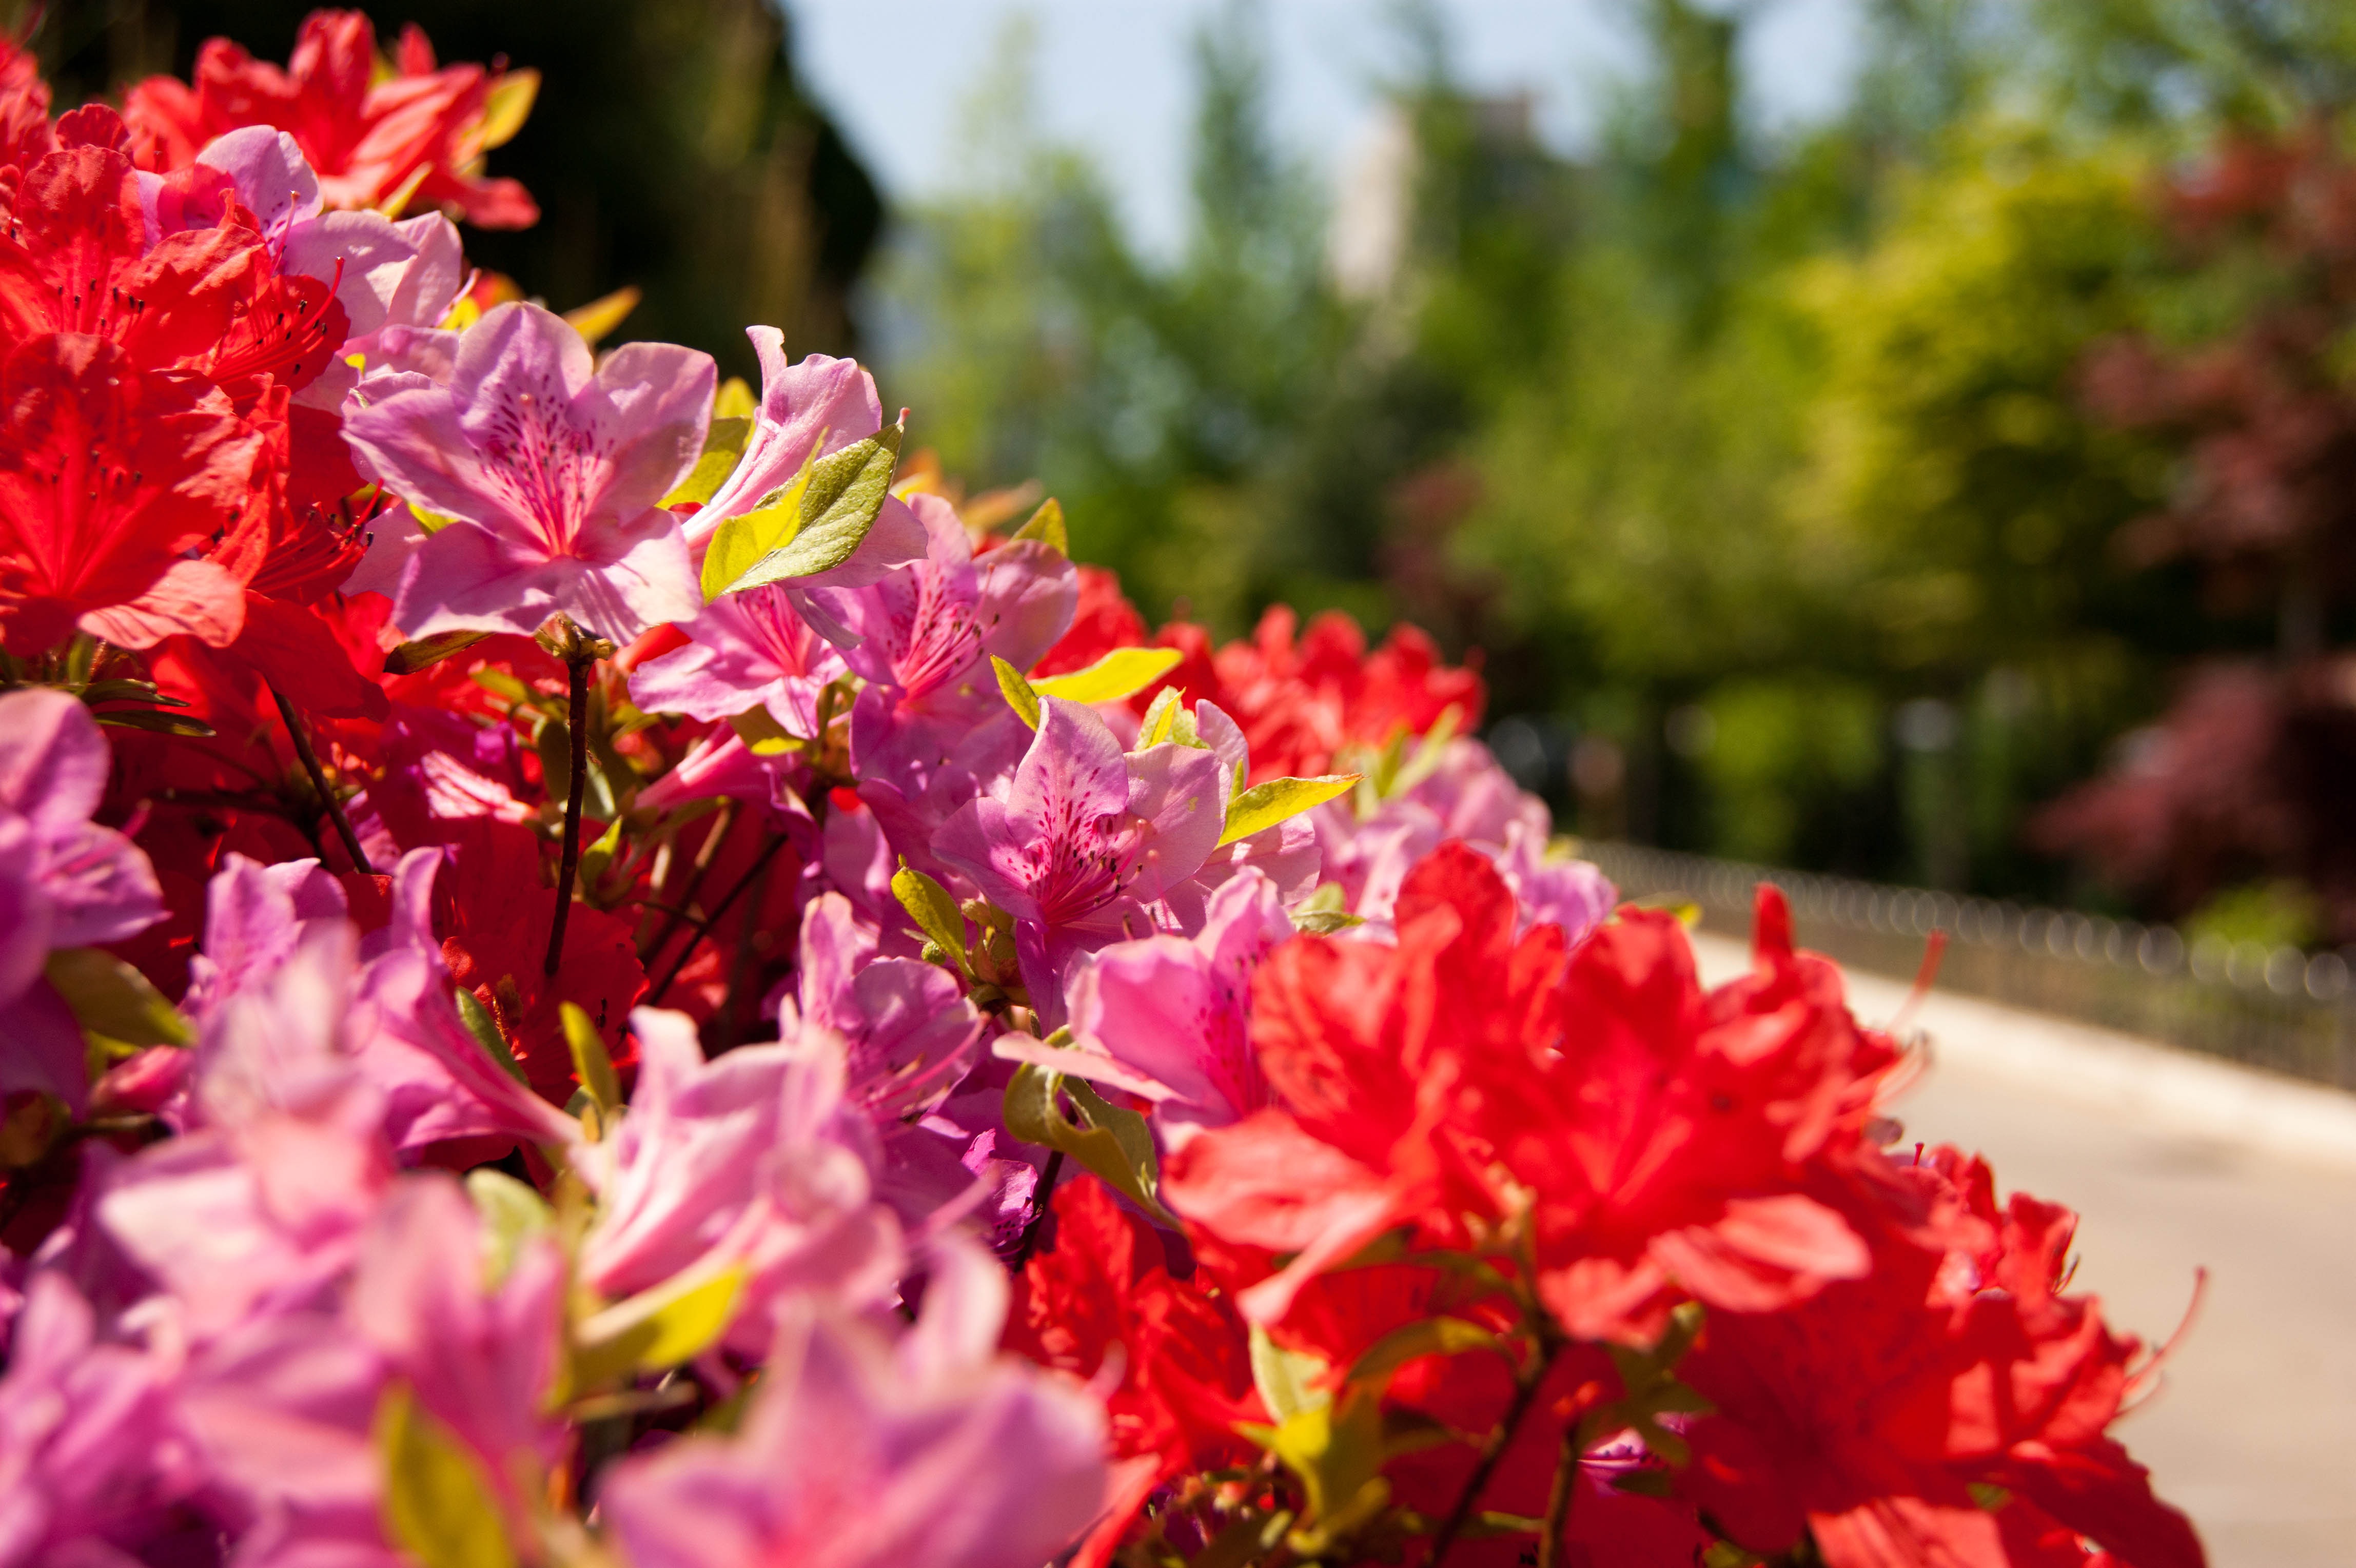
tree, nature, blossom, plant, leaf, flower, petal, spring, red, autumn, scenery, botany, pink, flora, season, flowers, shrub, rhododendron, floristry, macro photography, out of focus, flowering plant, flower bouquet, woody plant, land plant, flower fair